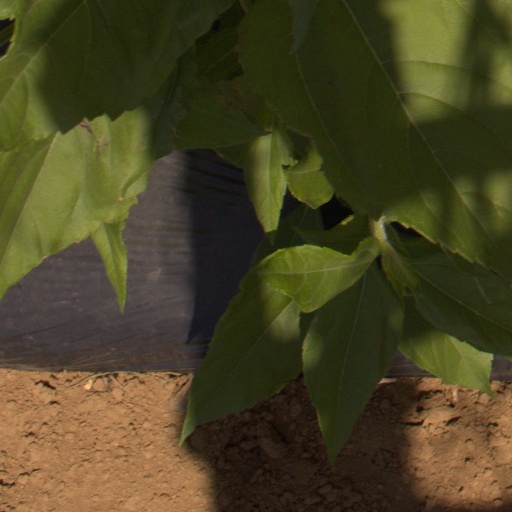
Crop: Jerusalem artichoke